Geneviève Racette

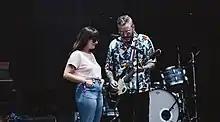
Geneviève Racette in studio

Geneviève Racette (born August 31, 1990) is a singer-songwriter from Montreal, Quebec.